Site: saxony
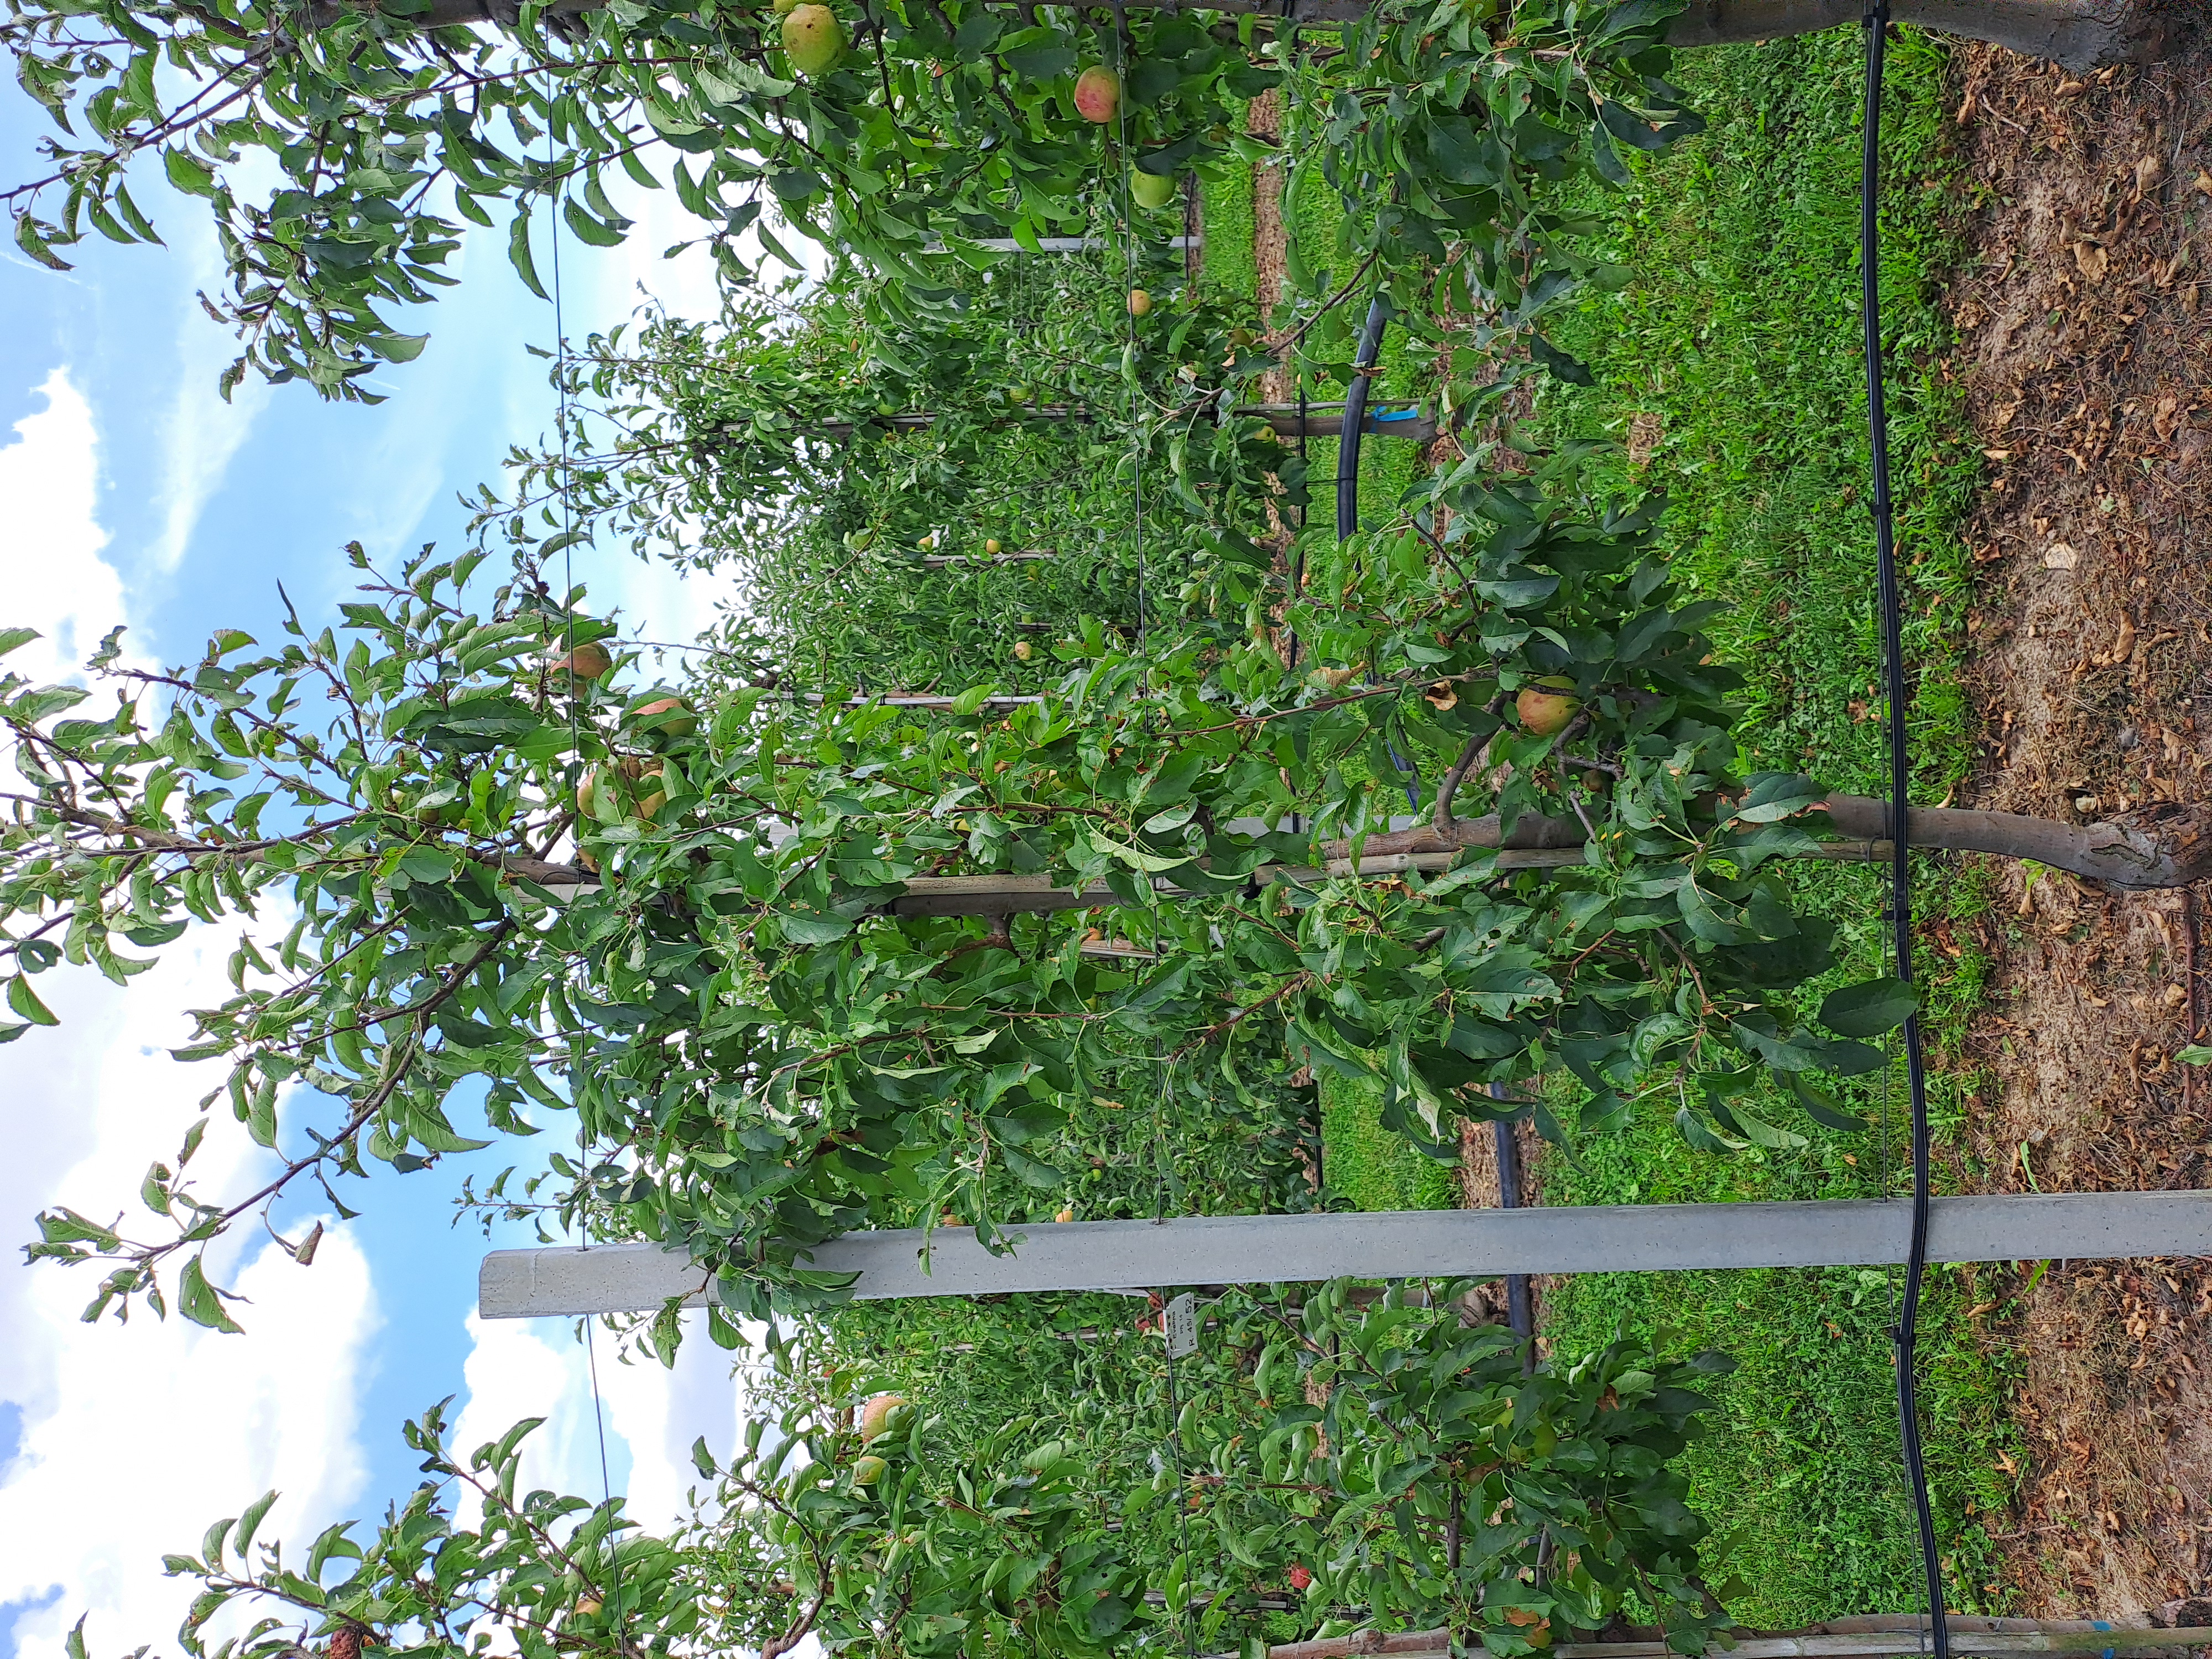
Growth stage (BBCH 85): Maturity of fruit and seed